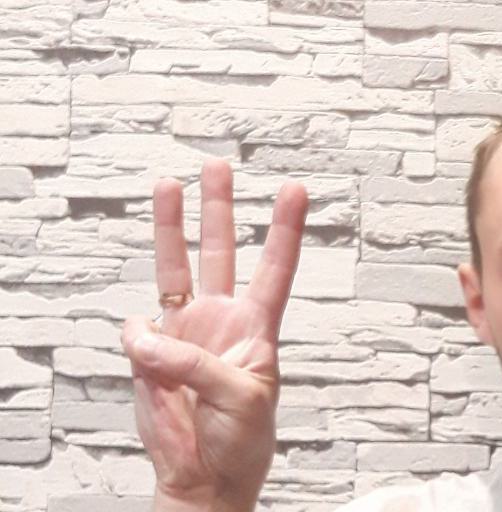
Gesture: three